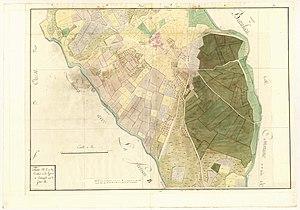
Sussargues. - Cadastre napoléonien
Sussargues est une commune française située dans le département de l'Hérault en région Occitanie.